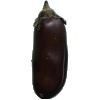
Label: Eggplant 1